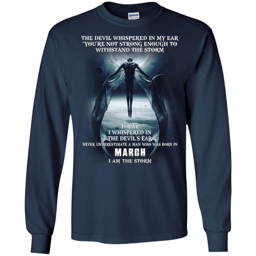
person whispered in my ear , a man born in march shirt , tank